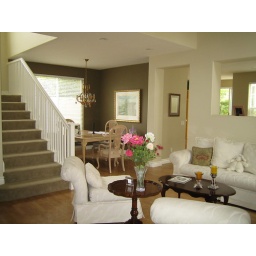
Standing in the entry way looking into the living room, dining room, up the stairs and a little bit of the kitchen